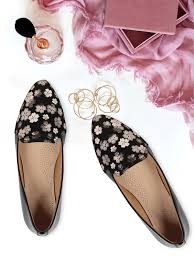
Label: Ballet Flat